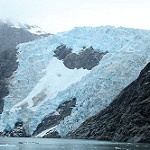
Label: glacier